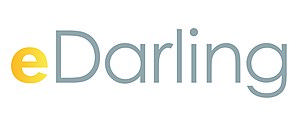
Logo de Edarling